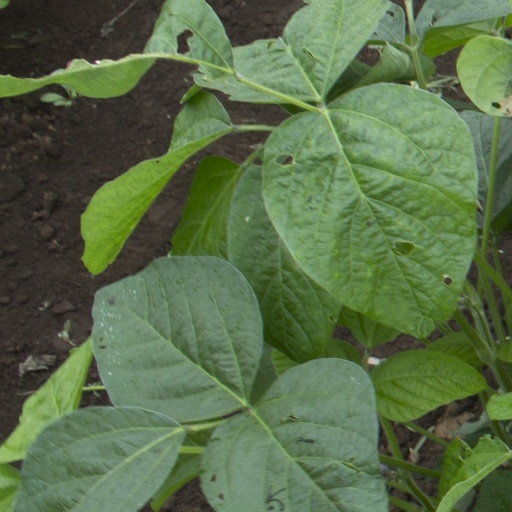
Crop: soybean